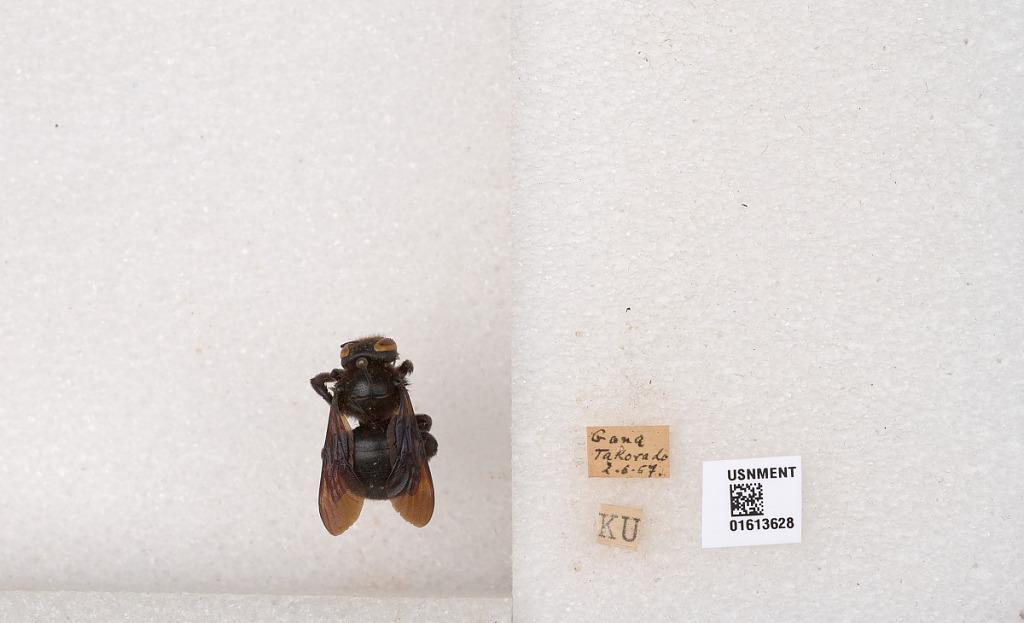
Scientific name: Xylocopa
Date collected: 1957-6-2
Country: Ghana
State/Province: Western
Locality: Takorado